Battle of Pressburg

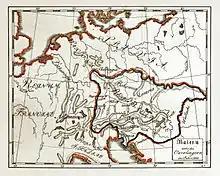
Bavaria and the depending territories (including Moravia) in 900, before the Hungarian conquest

In 900, the advisors to the new king of East Francia, Louis the Child, led by his regent, Hatto I, Archbishop of Mainz, refused to renew the East Francian (German)–Hungarian alliance, which ended upon the death of Arnulf of Carinthia, the prior king. Consequently, in 900, the Hungarians took over Pannonia (Transdanubia) from the Duchy of Bavaria, then a part of East Francia. This started a war between the Hungarians and Germans that lasted until 910. Prior to the Battle of Pressburg (Brezalauspurc), most fighting was between the Hungarians and the Bavarians, with the exception of the Hungarian campaign in Saxony in 906.